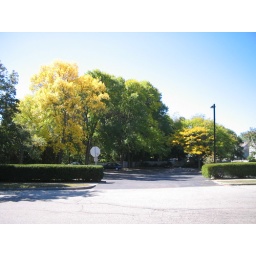
Two trees in this dentist office parking lot were especially &amp;quot;glowing&amp;quot;.